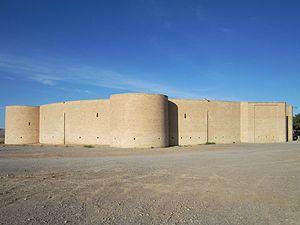
Le caravansérail de Zeinodin date du XVIᵉ siècle. Ce caravansérail est situé près de Yazd en Iran, sur l’ancienne route de la soie. C'est une des 999 auberges construites durant le règne de Abbas Ier le Grand afin de fournir des installations aux voyageurs